Jesus College, Oxford

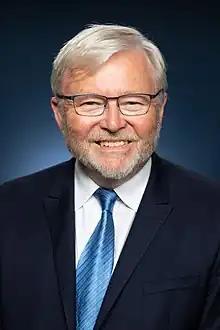
Kevin Rudd, who was Prime Minister of Australia, completed his DPhil at Jesus College Oxford

The Governing Body has the ability to elect "distinguished persons" to Honorary Fellowships. Under the current statutes of the college, Honorary Fellows cannot vote at meetings of the Governing Body and do not receive financial reward. They can be called upon, however, to help decide whether to dismiss or discipline members of academic staff (including the Principal).